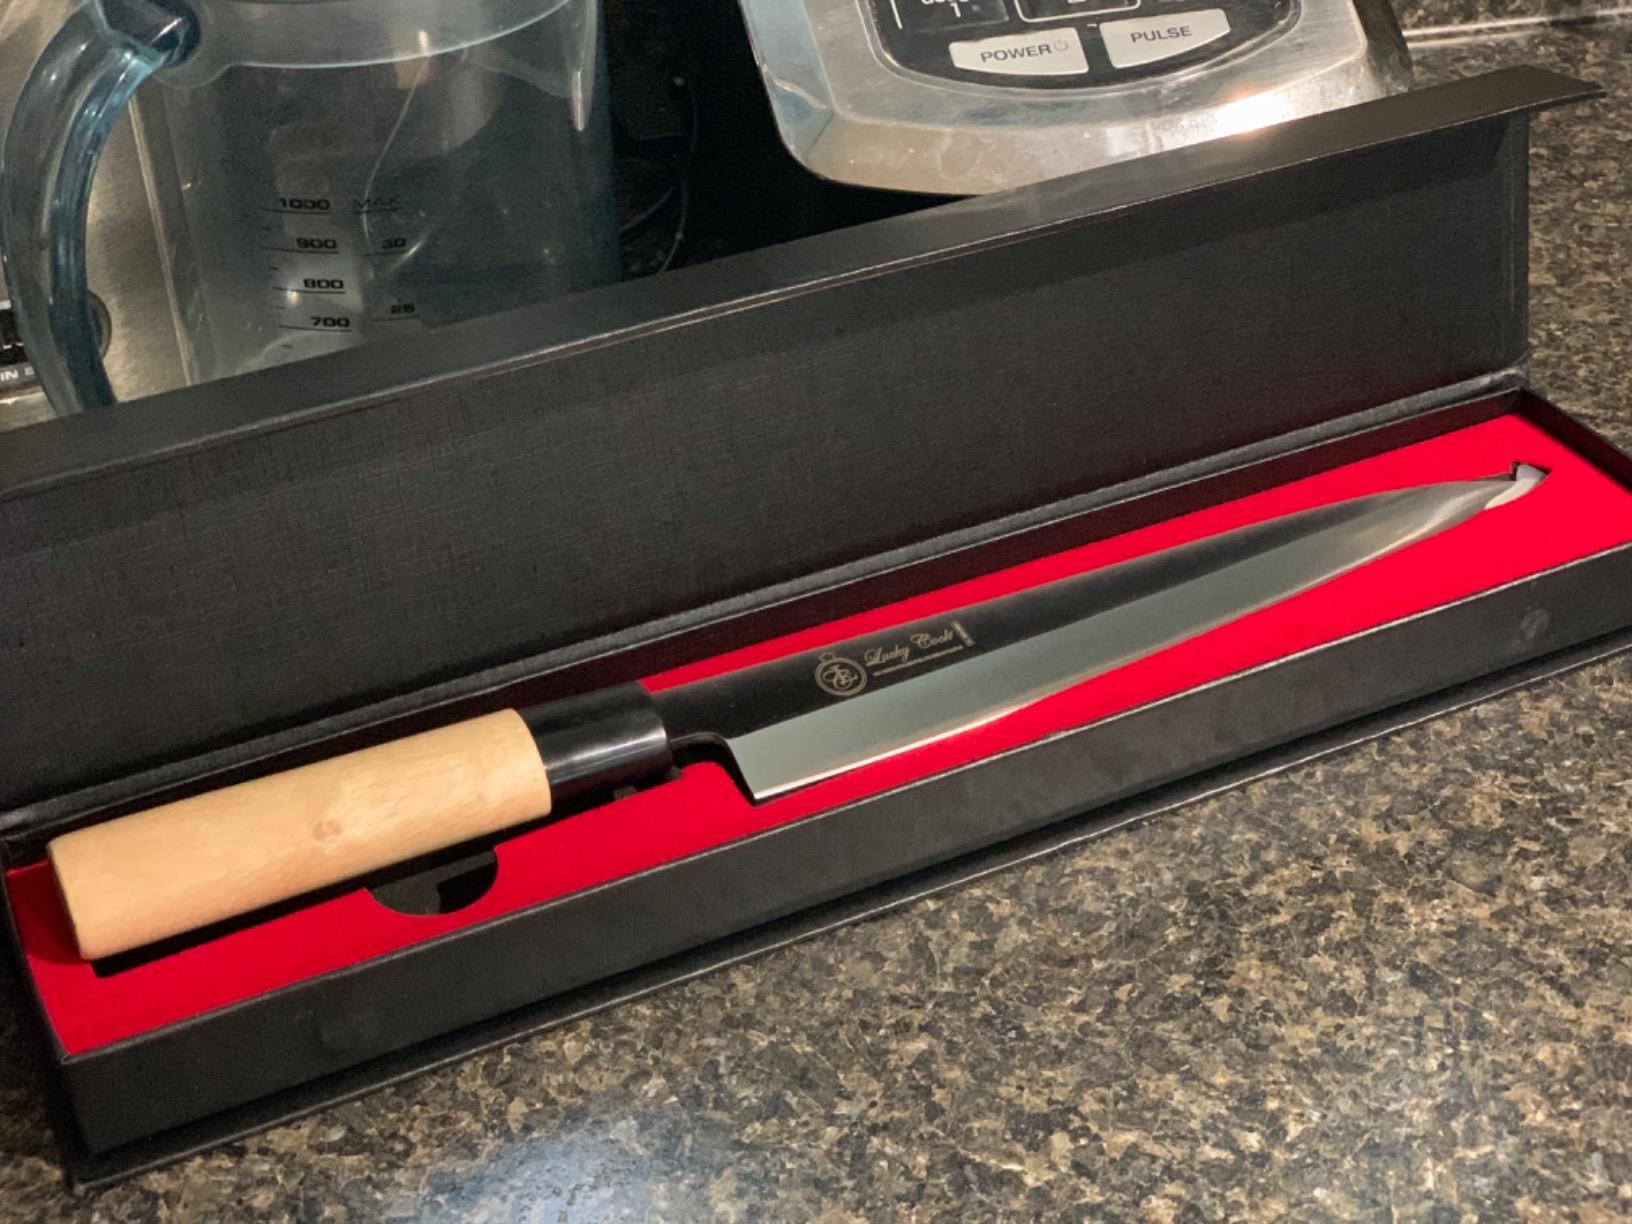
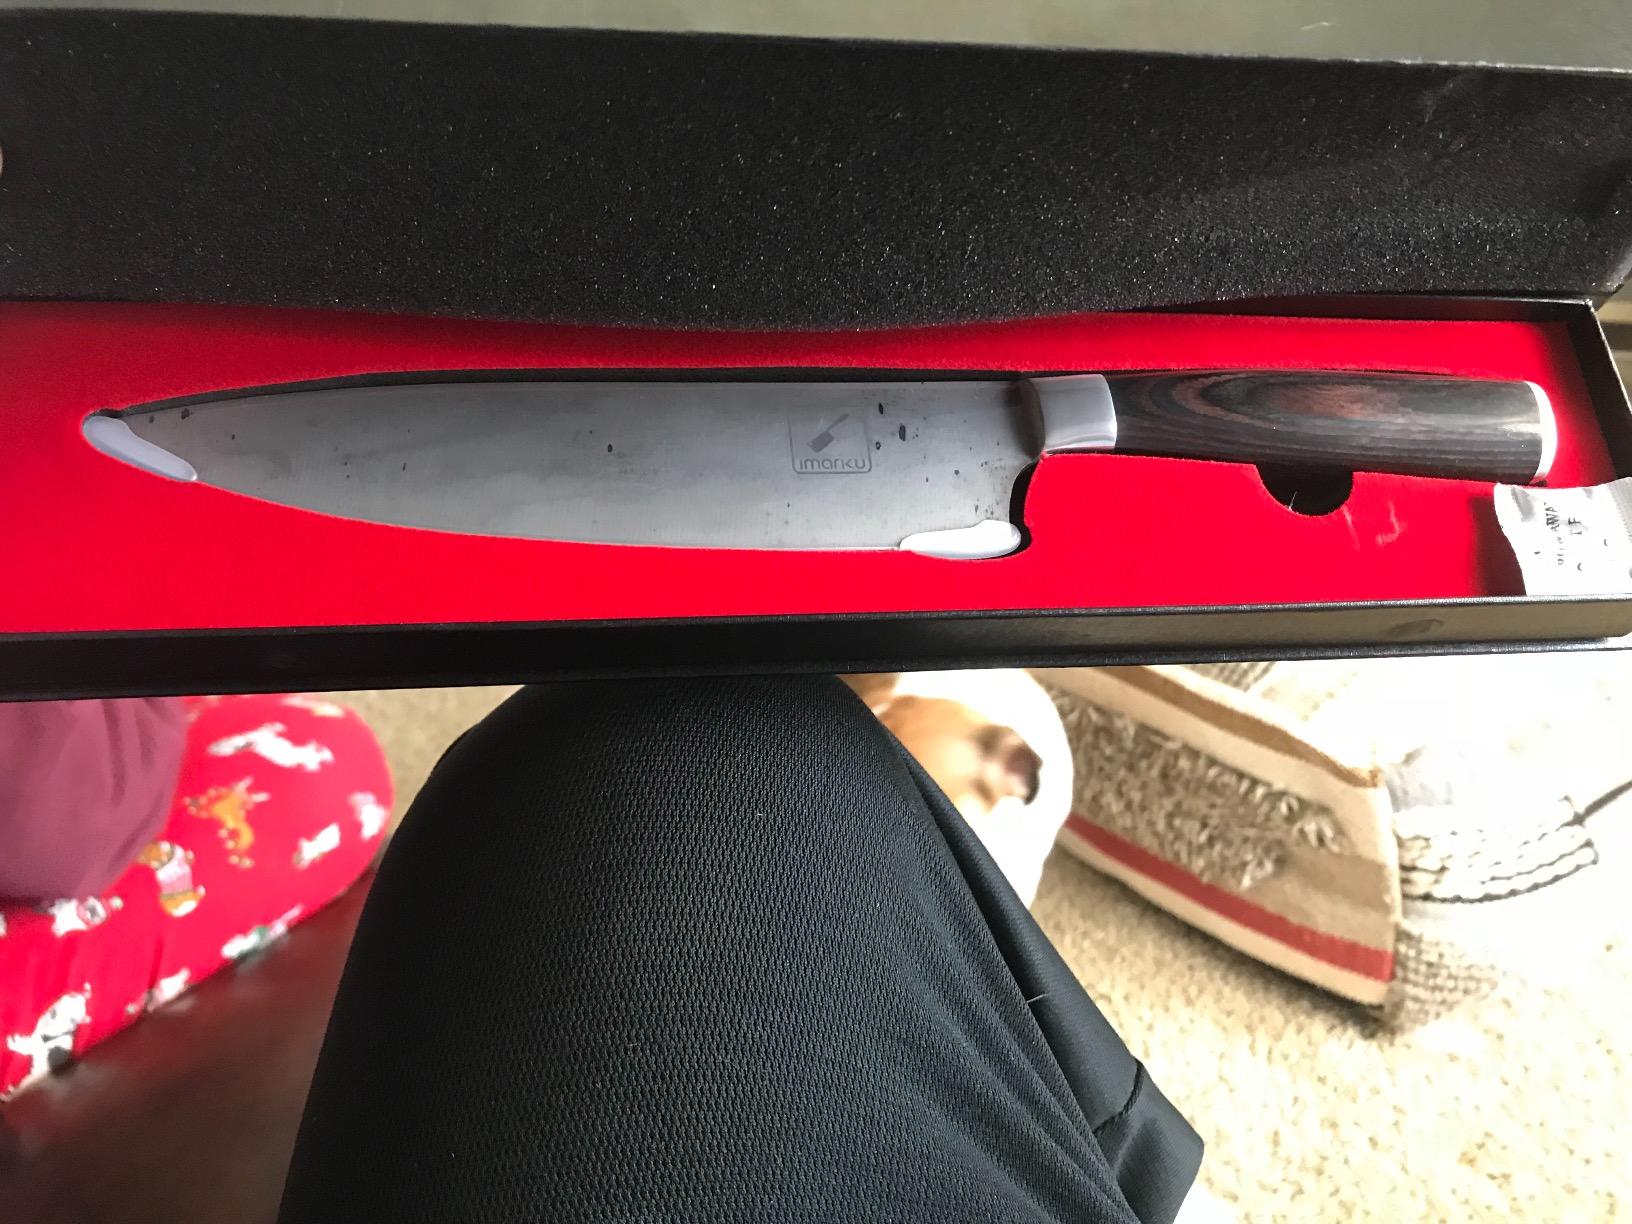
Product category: items_knife
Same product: no